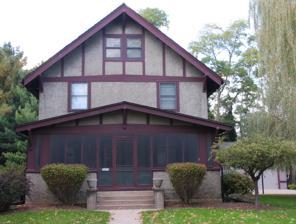
Building: John F. Cance House
Country: United States of America
Year built: 1908
Historic house in Wisconsin, United States United States historic place John F. Cance House U.S. National Register of Historic Places The house in 2016 Show map of Wisconsin Show map of the United States Location 807 West Ridge Avenue, Galesville, Wisconsin Coordinates 44°4′59″N 91°20′48″W / 44.08306°N 91.34667°W / 44.08306; -91.34667 Area less than 1 acre (0.40 ha) Built 1908 Architect Carsley, G. H.; Cass-Gilbert Architectural style Tudor Revival MPS Galesville MRA NRHP reference No. 84003790 Added to NRHP September 18, 1984 The John F. Cance House at 807 W. Ridge Ave. in Galesville, Wisconsin was built in 1908. It was listed on the National Register of Historic Places in 1984. The house was designed by architect G.H. Carsley . Carsley was a member of the architect Cass Gilbert 's office in St. Paul from 1896 to 1906 and possibly longer; though the house was not necessarily associated with Gilbert's firm, its progressive design is typical of the office. The home displays Tudor Revival architecture . The house has a separate carriage house , which contributes to its National Register listing. The house is the only prominent Tudor Revival building in Galesville; while its architecture is not considered exceptional in its own right, its uniqueness and connection to the Cass Gilbert office make it historically significant nonetheless. The house's first owner, John F. Cance, was a prominent banker at the Bank of Galesville. He was a cashier for the bank when the house was built and continued to rise in the bank until he became bank president in 1930, a position he held for 23 years. References